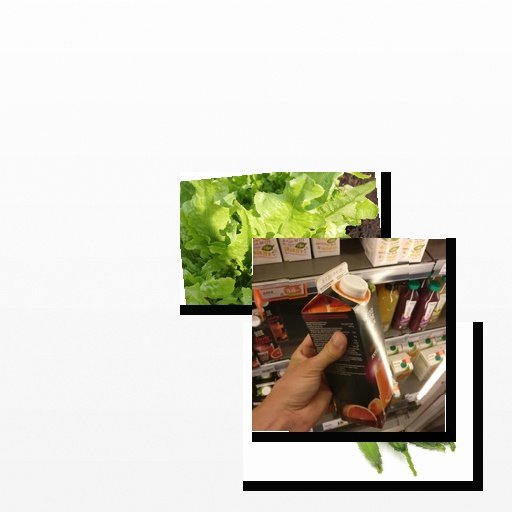
Food items: lettuce, ridge_gourd, red_grapefruit_juice